White Africans of European ancestry

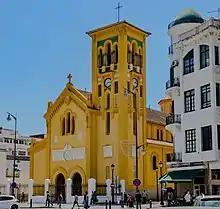
The Spanish Church (Church of Our Lady of Victory of Tétouan) in Tétouan, Morocco

When mainland Tanzania, Rwanda, and Burundi were under German control they were named German East Africa and received some migration from German communities.